Tom Jones (singer)

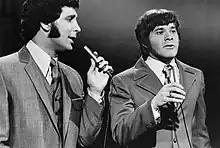
Jones (left) and Oliver performing on "This Is Tom Jones" in 1970.

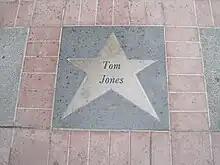
The star commemorating Jones at the Orpheum Theatre, Memphis

In the 1970s, Jones toured with the female singing groups Quiet Elegance and the Blossoms as his backing groups. He had a number of hit singles, including "She's a Lady", "Till", and "The Young New Mexican Puppeteer", but in the mid-1970s his popularity declined. He did, however, have a big hit in 1976 with "Say You'll Stay Until Tomorrow", which went to No. 1 on the US country chart, No. 15 on the "Billboard" Hot 100 and No. 40 on the UK Singles Chart.